Malta College of Arts, Science and Technology

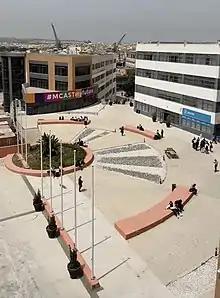
Campus square

The Malta College of Arts, Science and Technology (MCAST) is a vocational education and training institution in Malta, consisting of seven constituent colleges over five campuses.